Hannington, Wiltshire

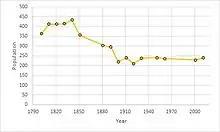
Total population for the parish 1800–2011

The parish of Hannington had a population of 240 at the 2011 census. 433 people lived in Hannington in 1841. Numbers then steadily declined, and since the 1940s the parish population has plateaued around the 250 mark.